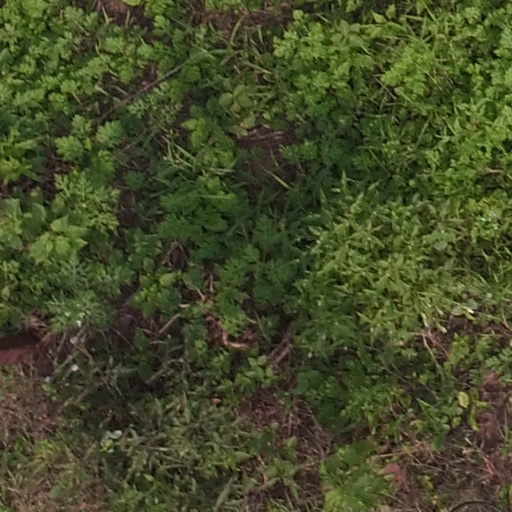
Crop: maize; corn